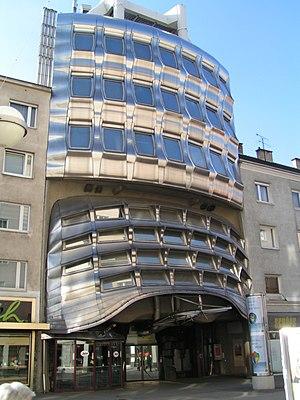
Günther Domenig, diplômé de l'université technique de Graz en 1959, est un architecte autrichien de renommée internationale dont les agences sont situées à Graz, Klagenfurt et Vienne.